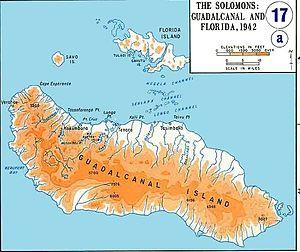
L'offensive de la Matanikau, du 1ᵉʳ au 4 novembre 1942, parfois désignée sous l'appellation de quatrième bataille de la Matanikau, est une opération de combat entre des unités des Marines et de l'Armée impériale japonaise dans les environs de la rivière Matanikau et de la zone de Point Cruz area sur l'île de Guadalcanal au cours de la Bataille de Guadalcanal durant la Seconde Guerre mondiale. Cette opération fut l'une des dernières d'une série d'engagements entre les forces américaines et japonaises à proximité de la rivière Matanikau.
La Carlson’s patrol, également connue sous le nom de The Long Patrol ou Carlson's long patrol, est une opération menée par le 2nd Raider Battalion des Marine Raiders sous le commandement d'Evans Carlson à Guadalcanal durant la bataille de Guadalcanal contre l'armée impériale japonaise du 6 novembre au 4 décembre 1942. Au cours de cette opération, les Raiders ont marché à travers les lignes japonaises pour empêcher toute possibilité de retraite aux forces commandées par Toshinari Shōji, qui tentaient d'échapper à l'encerclement durant la bataille de Koli Point.